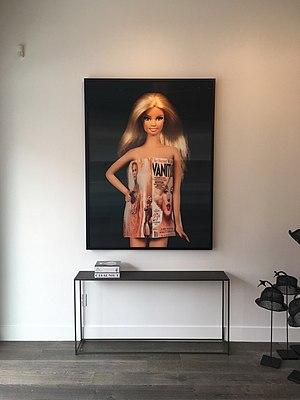
Photo Vanity Fair série 2014
Cécile Plaisance, née en 1968 à Paris, est une photographe française principalement active à Bruxelles.